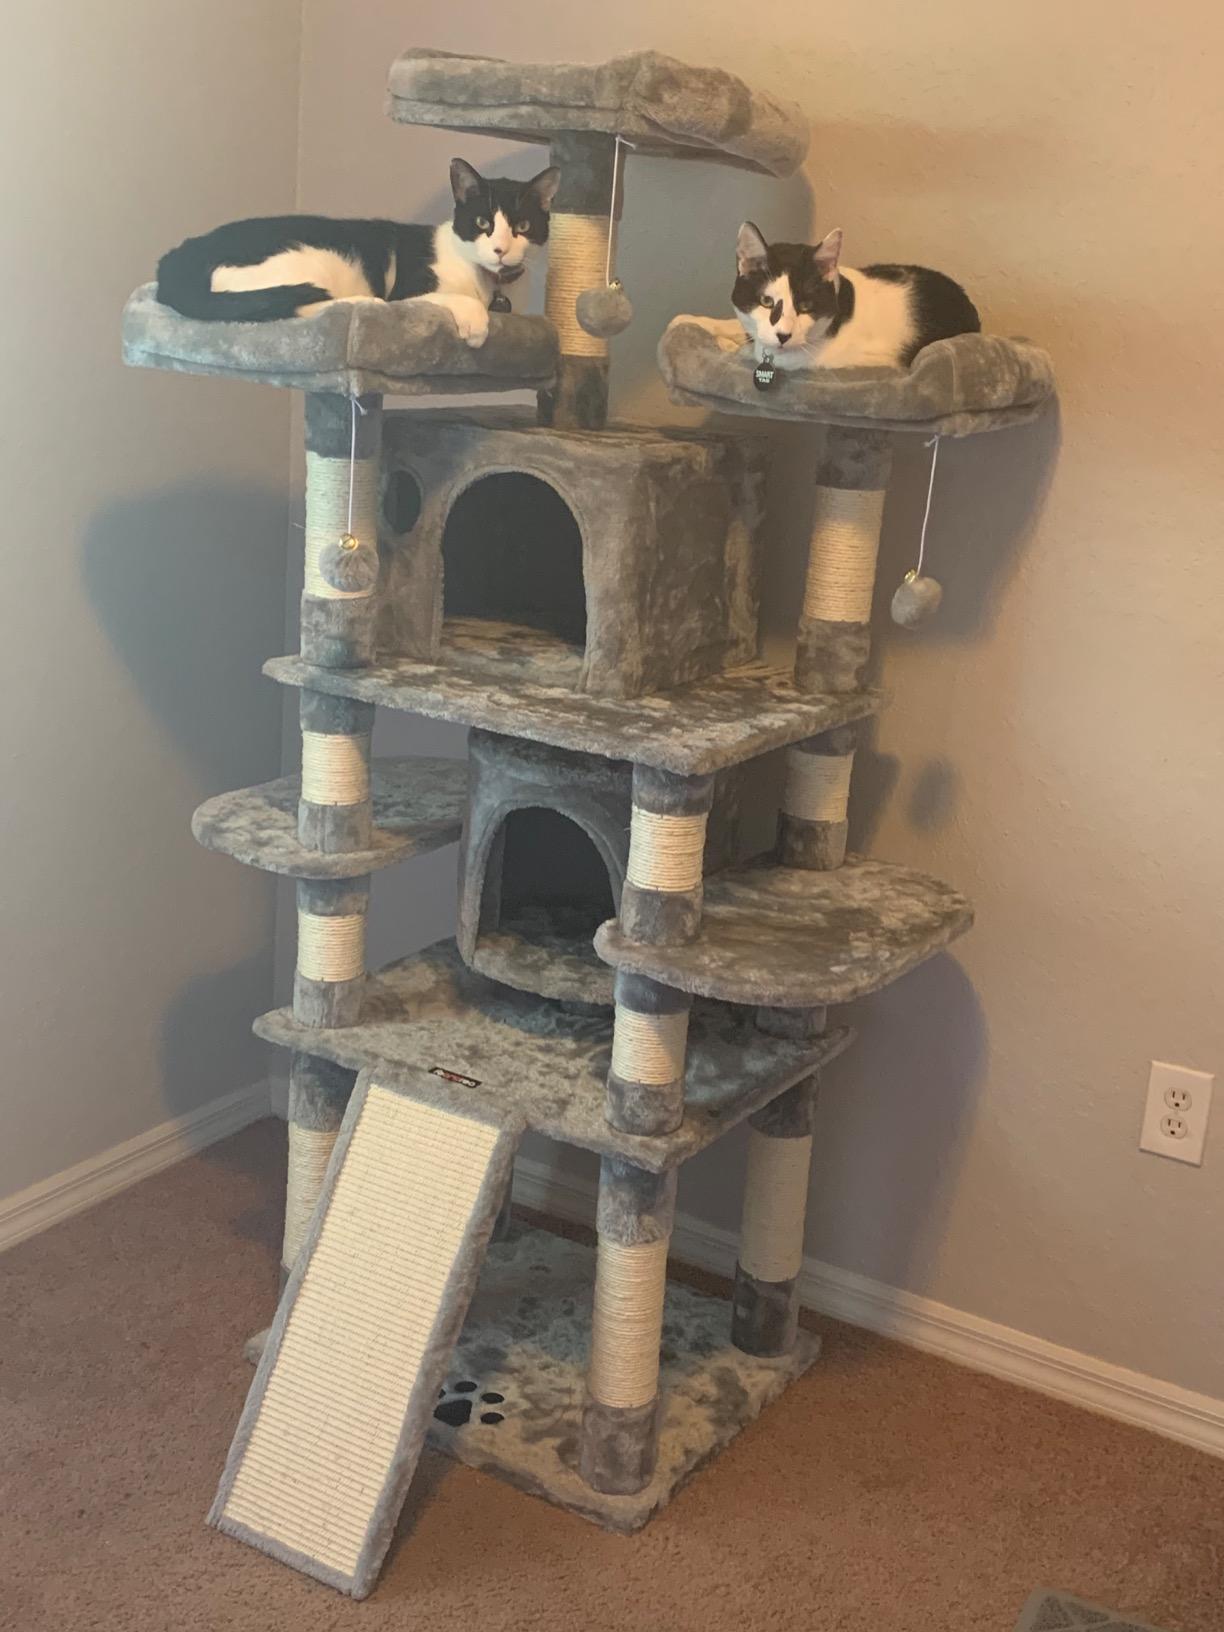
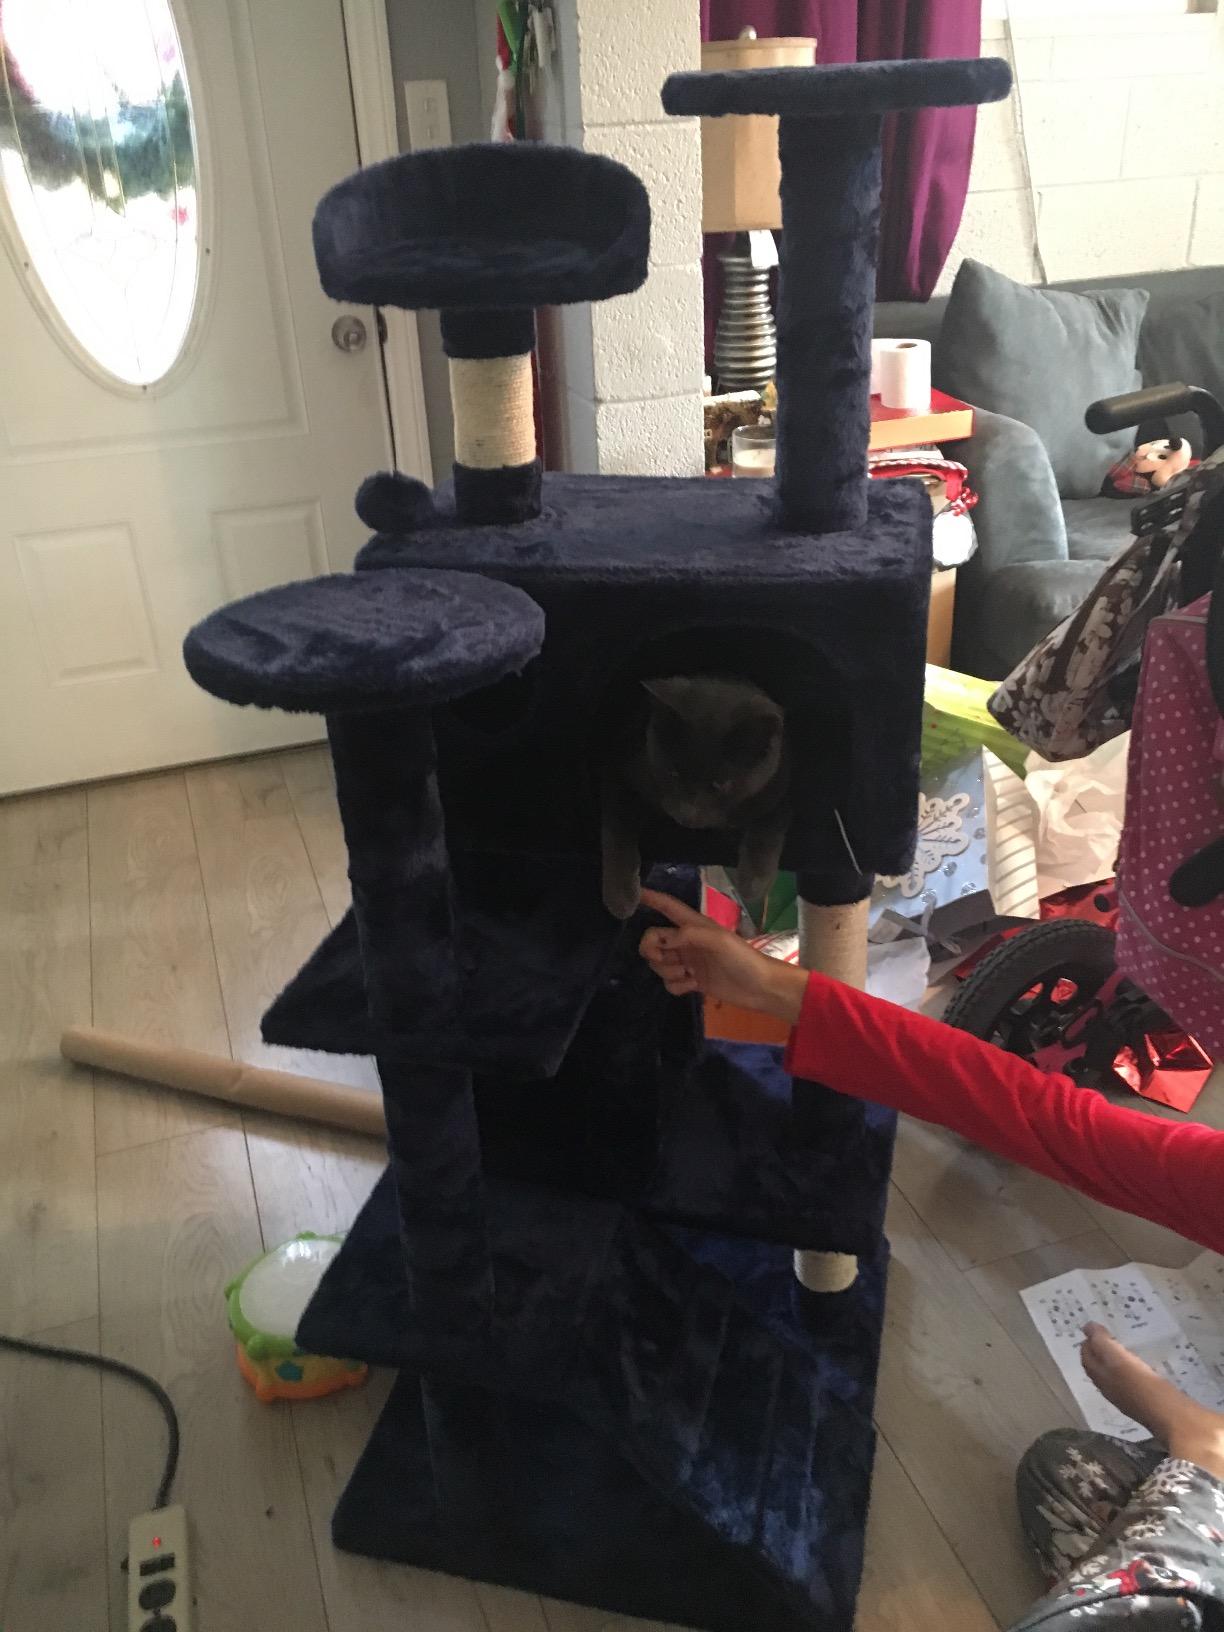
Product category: items_cat tree
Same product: no